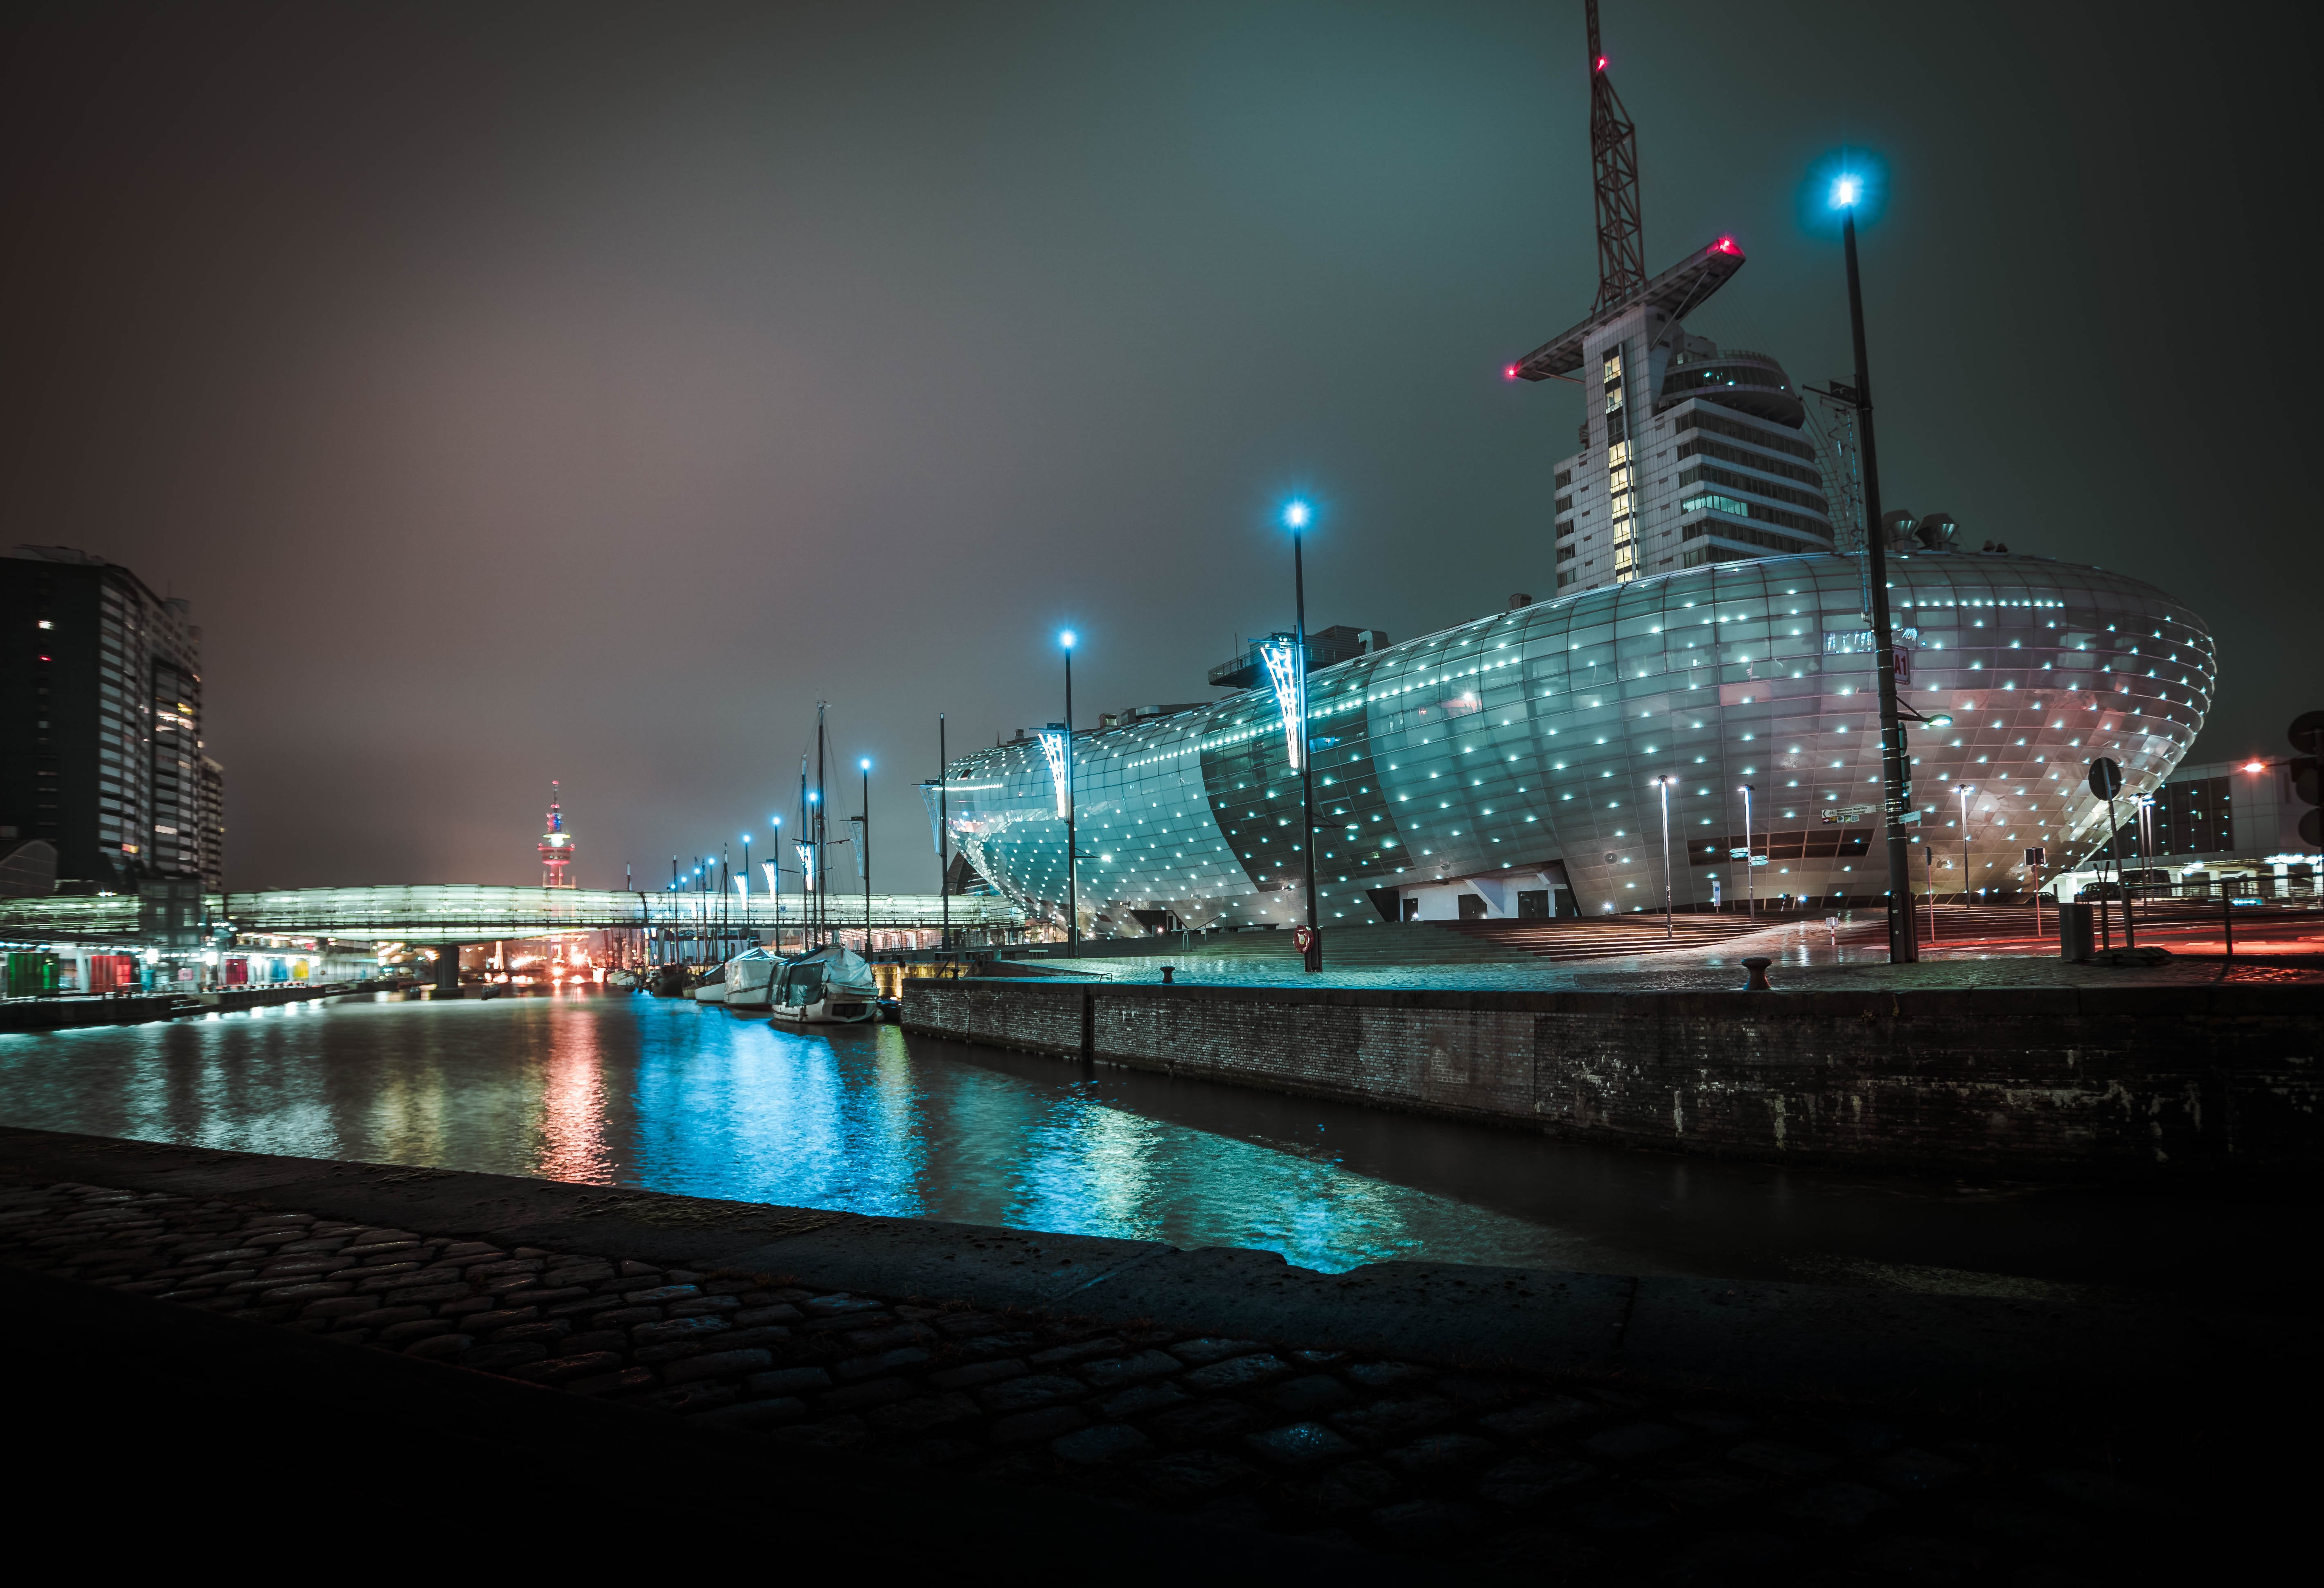
night, metropolitan area, city, water, urban area, cityscape, metropolis, landmark, human settlement, sky, light, architecture, tower, skyline, lighting, skyscraper, reflection, tower block, waterway, river, building, harbor, midnight, downtown, dock, marina, darkness, tourist attraction, evening, bridge, winter, channel, vehicle, port